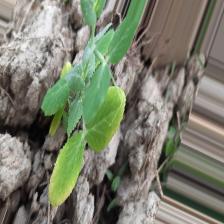
Label: Powdery Mildew